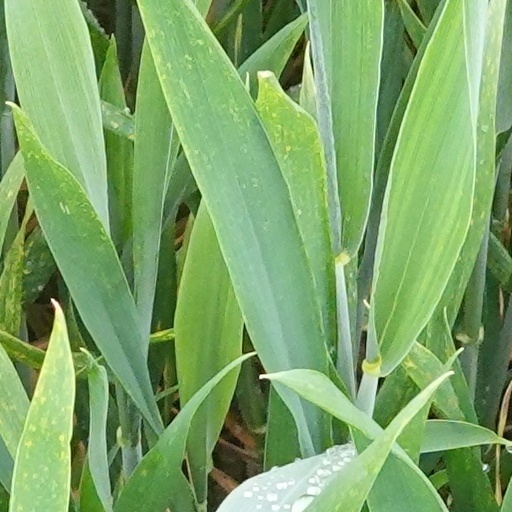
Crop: wheat